1982 visit by Pope John Paul II to the United Kingdom

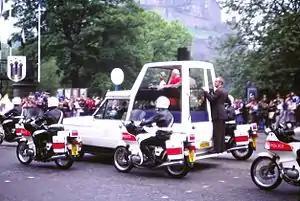
Pope John Paul II arrives in Edinburgh's Princes Street on 31 May 1982.

The visit of Pope John Paul II to the United Kingdom in 1982 was the first visit there by a reigning Pope. The Pope arrived in the UK on Friday 28 May, and during his time there visited nine cities, delivering 16 major addresses. Among significant events were a meeting with Queen Elizabeth II, the Supreme Governor of the Church of England, a joint service alongside the then-Archbishop of Canterbury, Robert Runcie at Canterbury Cathedral, meeting with and addressing the General Assembly of the Church of Scotland at The Mound, and five large open air Masses in London, Coventry, Manchester, Glasgow, and Cardiff. Following his six-day visit which took him to locations in England, Scotland and Wales, he returned to the Vatican on 2 June.